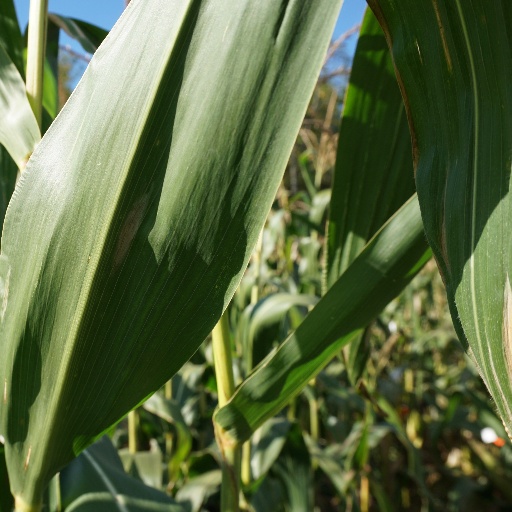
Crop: maize; corn